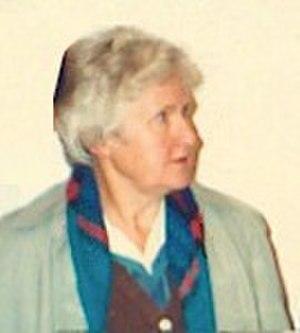
Photographie en couleurs de Marianne Mulon, prise en 1990.
Marianne Mulon, née à Nancy le 25 août 1927 et morte le 3 octobre 2011 à Créteil, est une archiviste et linguiste française.